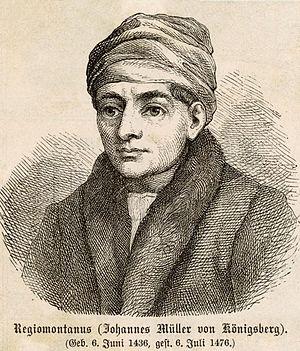
Johannes Müller von Königsberg, plus connu sous son nom latin Regiomontanus, est un astronome, mathématicien et astrologue allemand. Ses traités et ses commentaires sur l'Almageste de Ptolémée, sont à l'origine de la renaissance de la trigonométrie en Europe. L'astrologie lui doit un système de domification qui porte son nom. On l'a connu également sous d'autres noms, suivant les langues : Montereggio, Montroyal. Il sera vigoureusement critiqué par Girolamo Cardano concernant le plagiat qu'il a réalisé à l'encontre du mathématicien et astronome maghrébin Jabir Ibn Aflah, en effet il ne le citera jamais alors que des pages entières de l'œuvre maitresse de Jabir Ibn Aflah seront reprises.